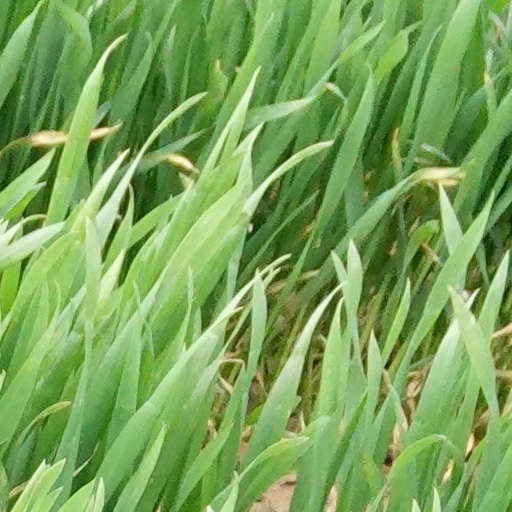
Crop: wheat